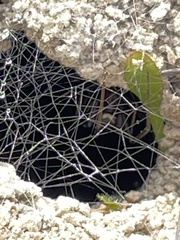
Species: Lactrodectus_hesperus